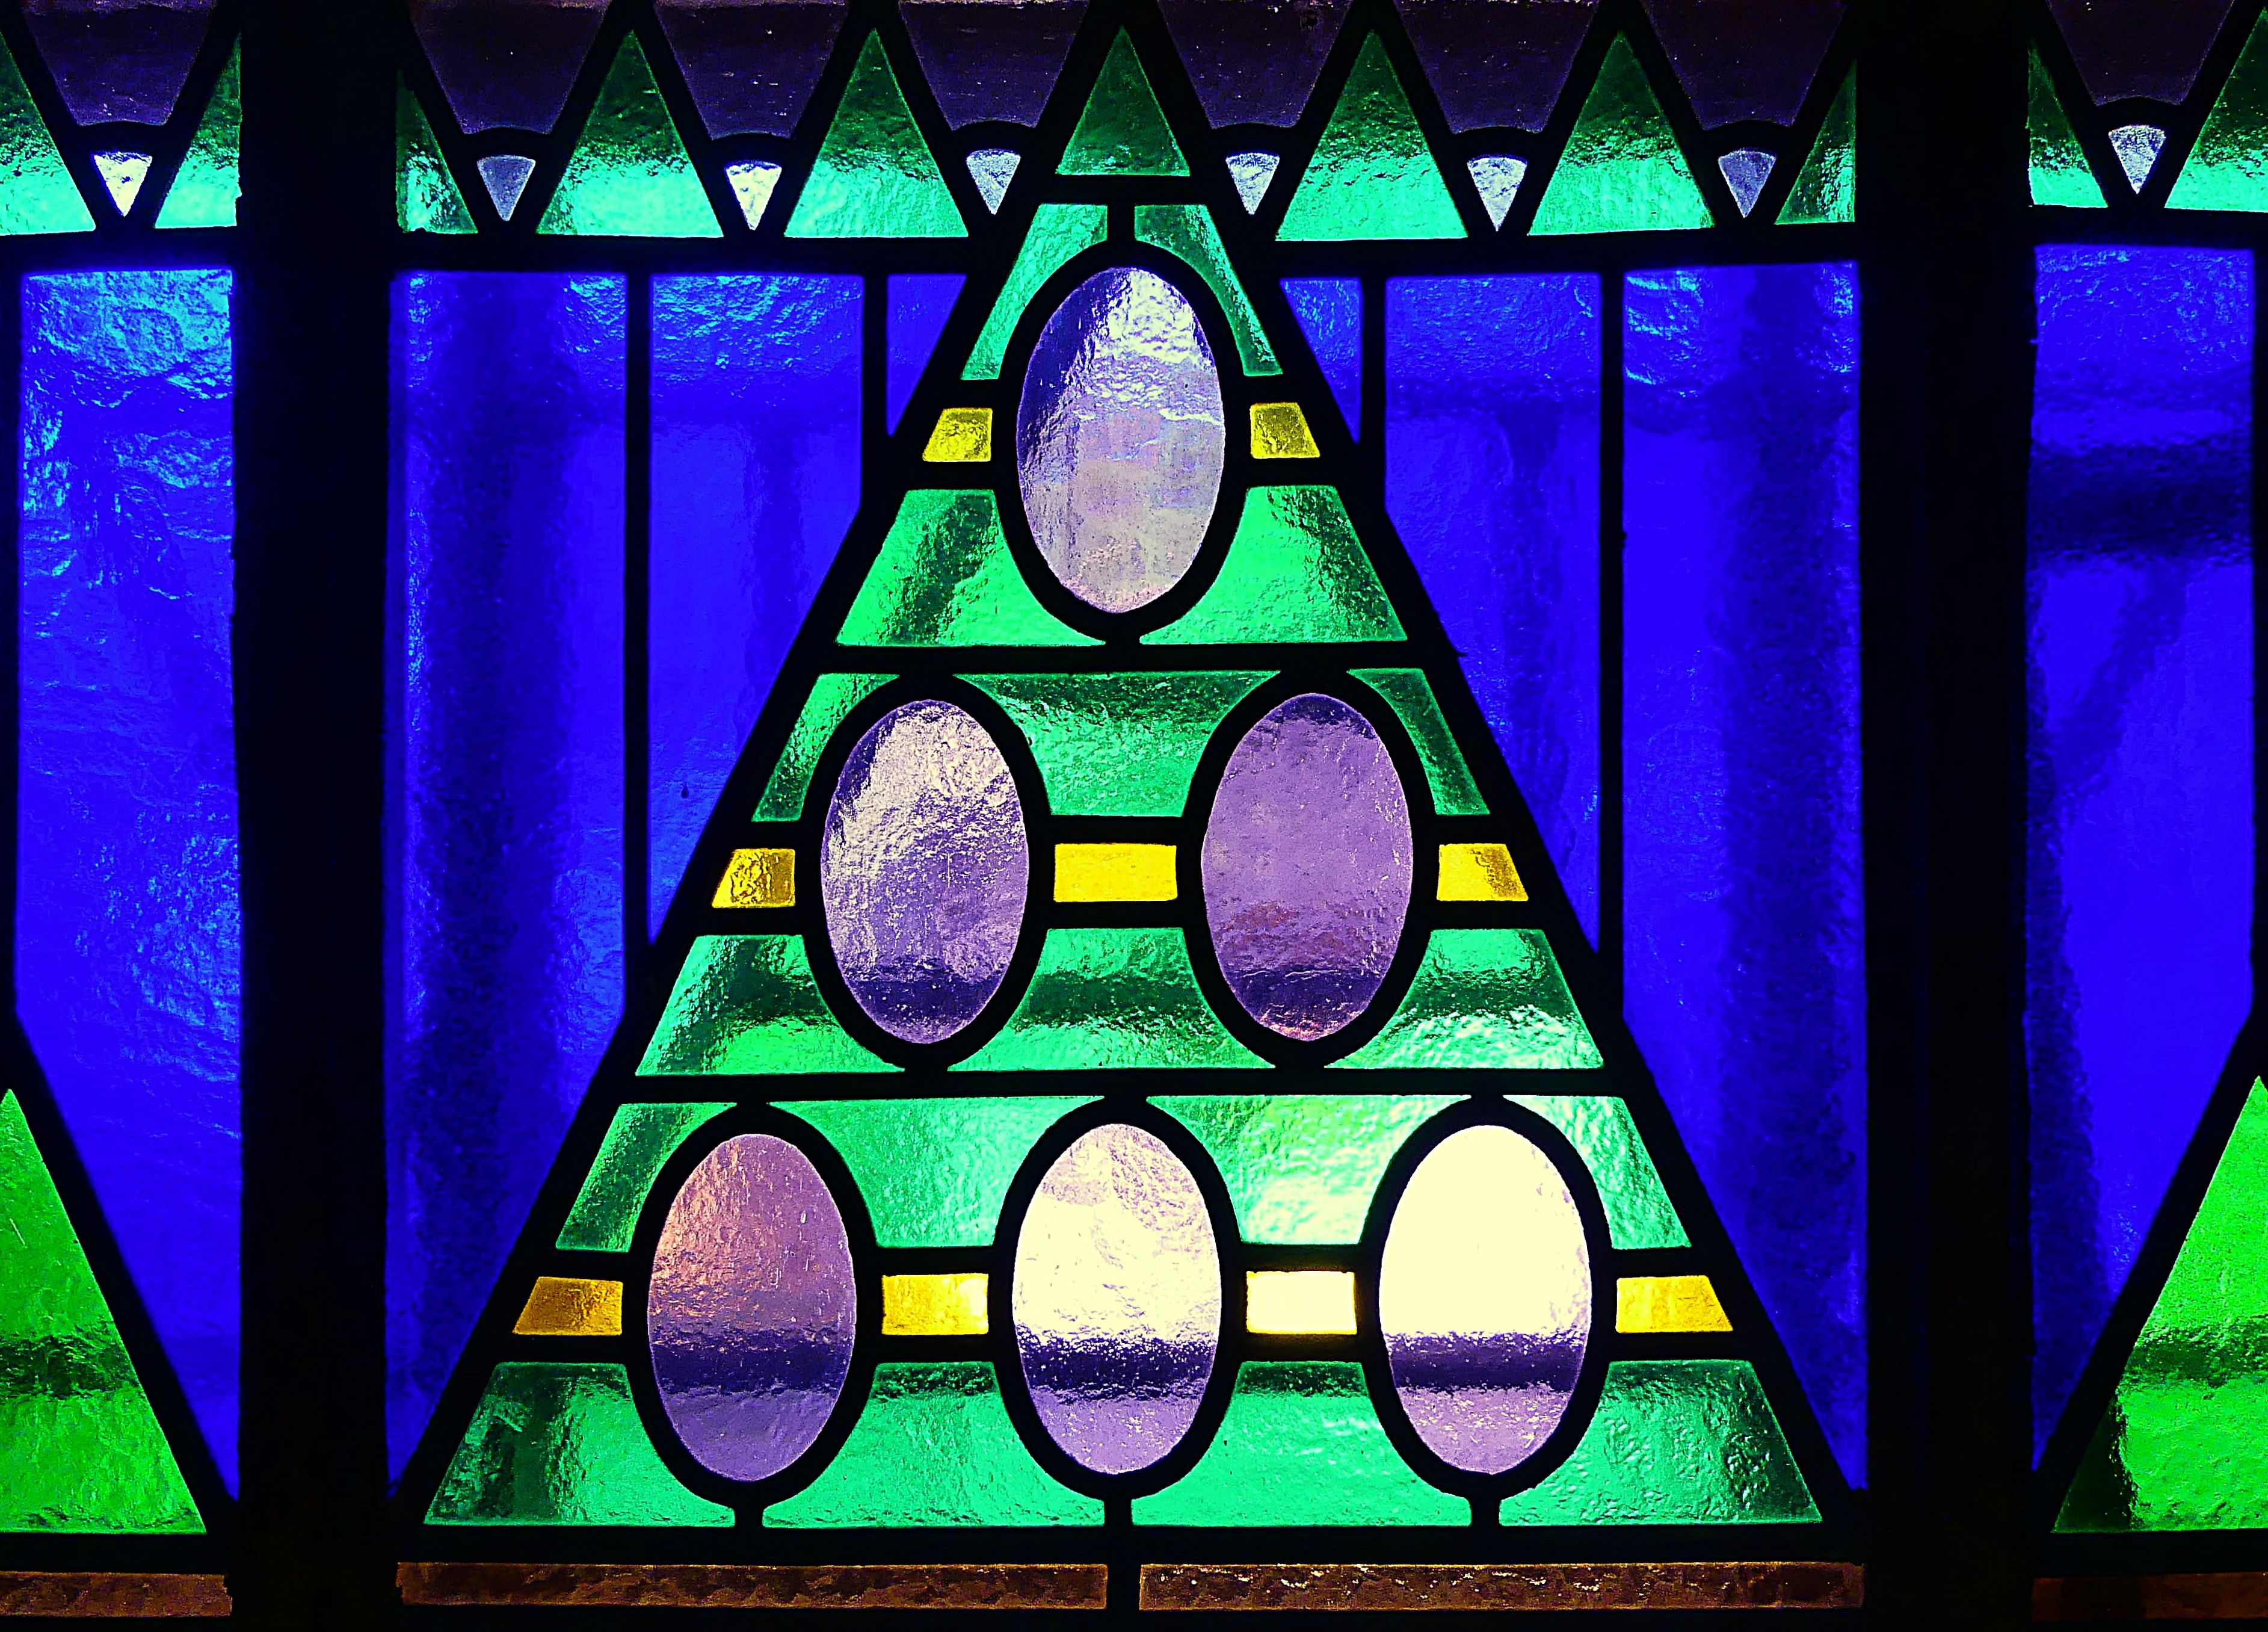
Stained Glass
image of stained glass window consists of geometric shapes creating a pattern, shapes include oval shapes and triangles, colors are bright and vibrant including royal blue, green, yellow and lavender, black.
a close up eye level shot of a stained glass, the photograph is appearing to be a part of a bigger glass shape, colors are bright and vibrant including royal blue, green, yellow and lavender, black. the light coming from behind is increasing the color intensity, the overall atmosphere of the photograph is looking like a religious architect.
Labels: Art, Stained Glass, Triangle, Oval Shapes, Triangles